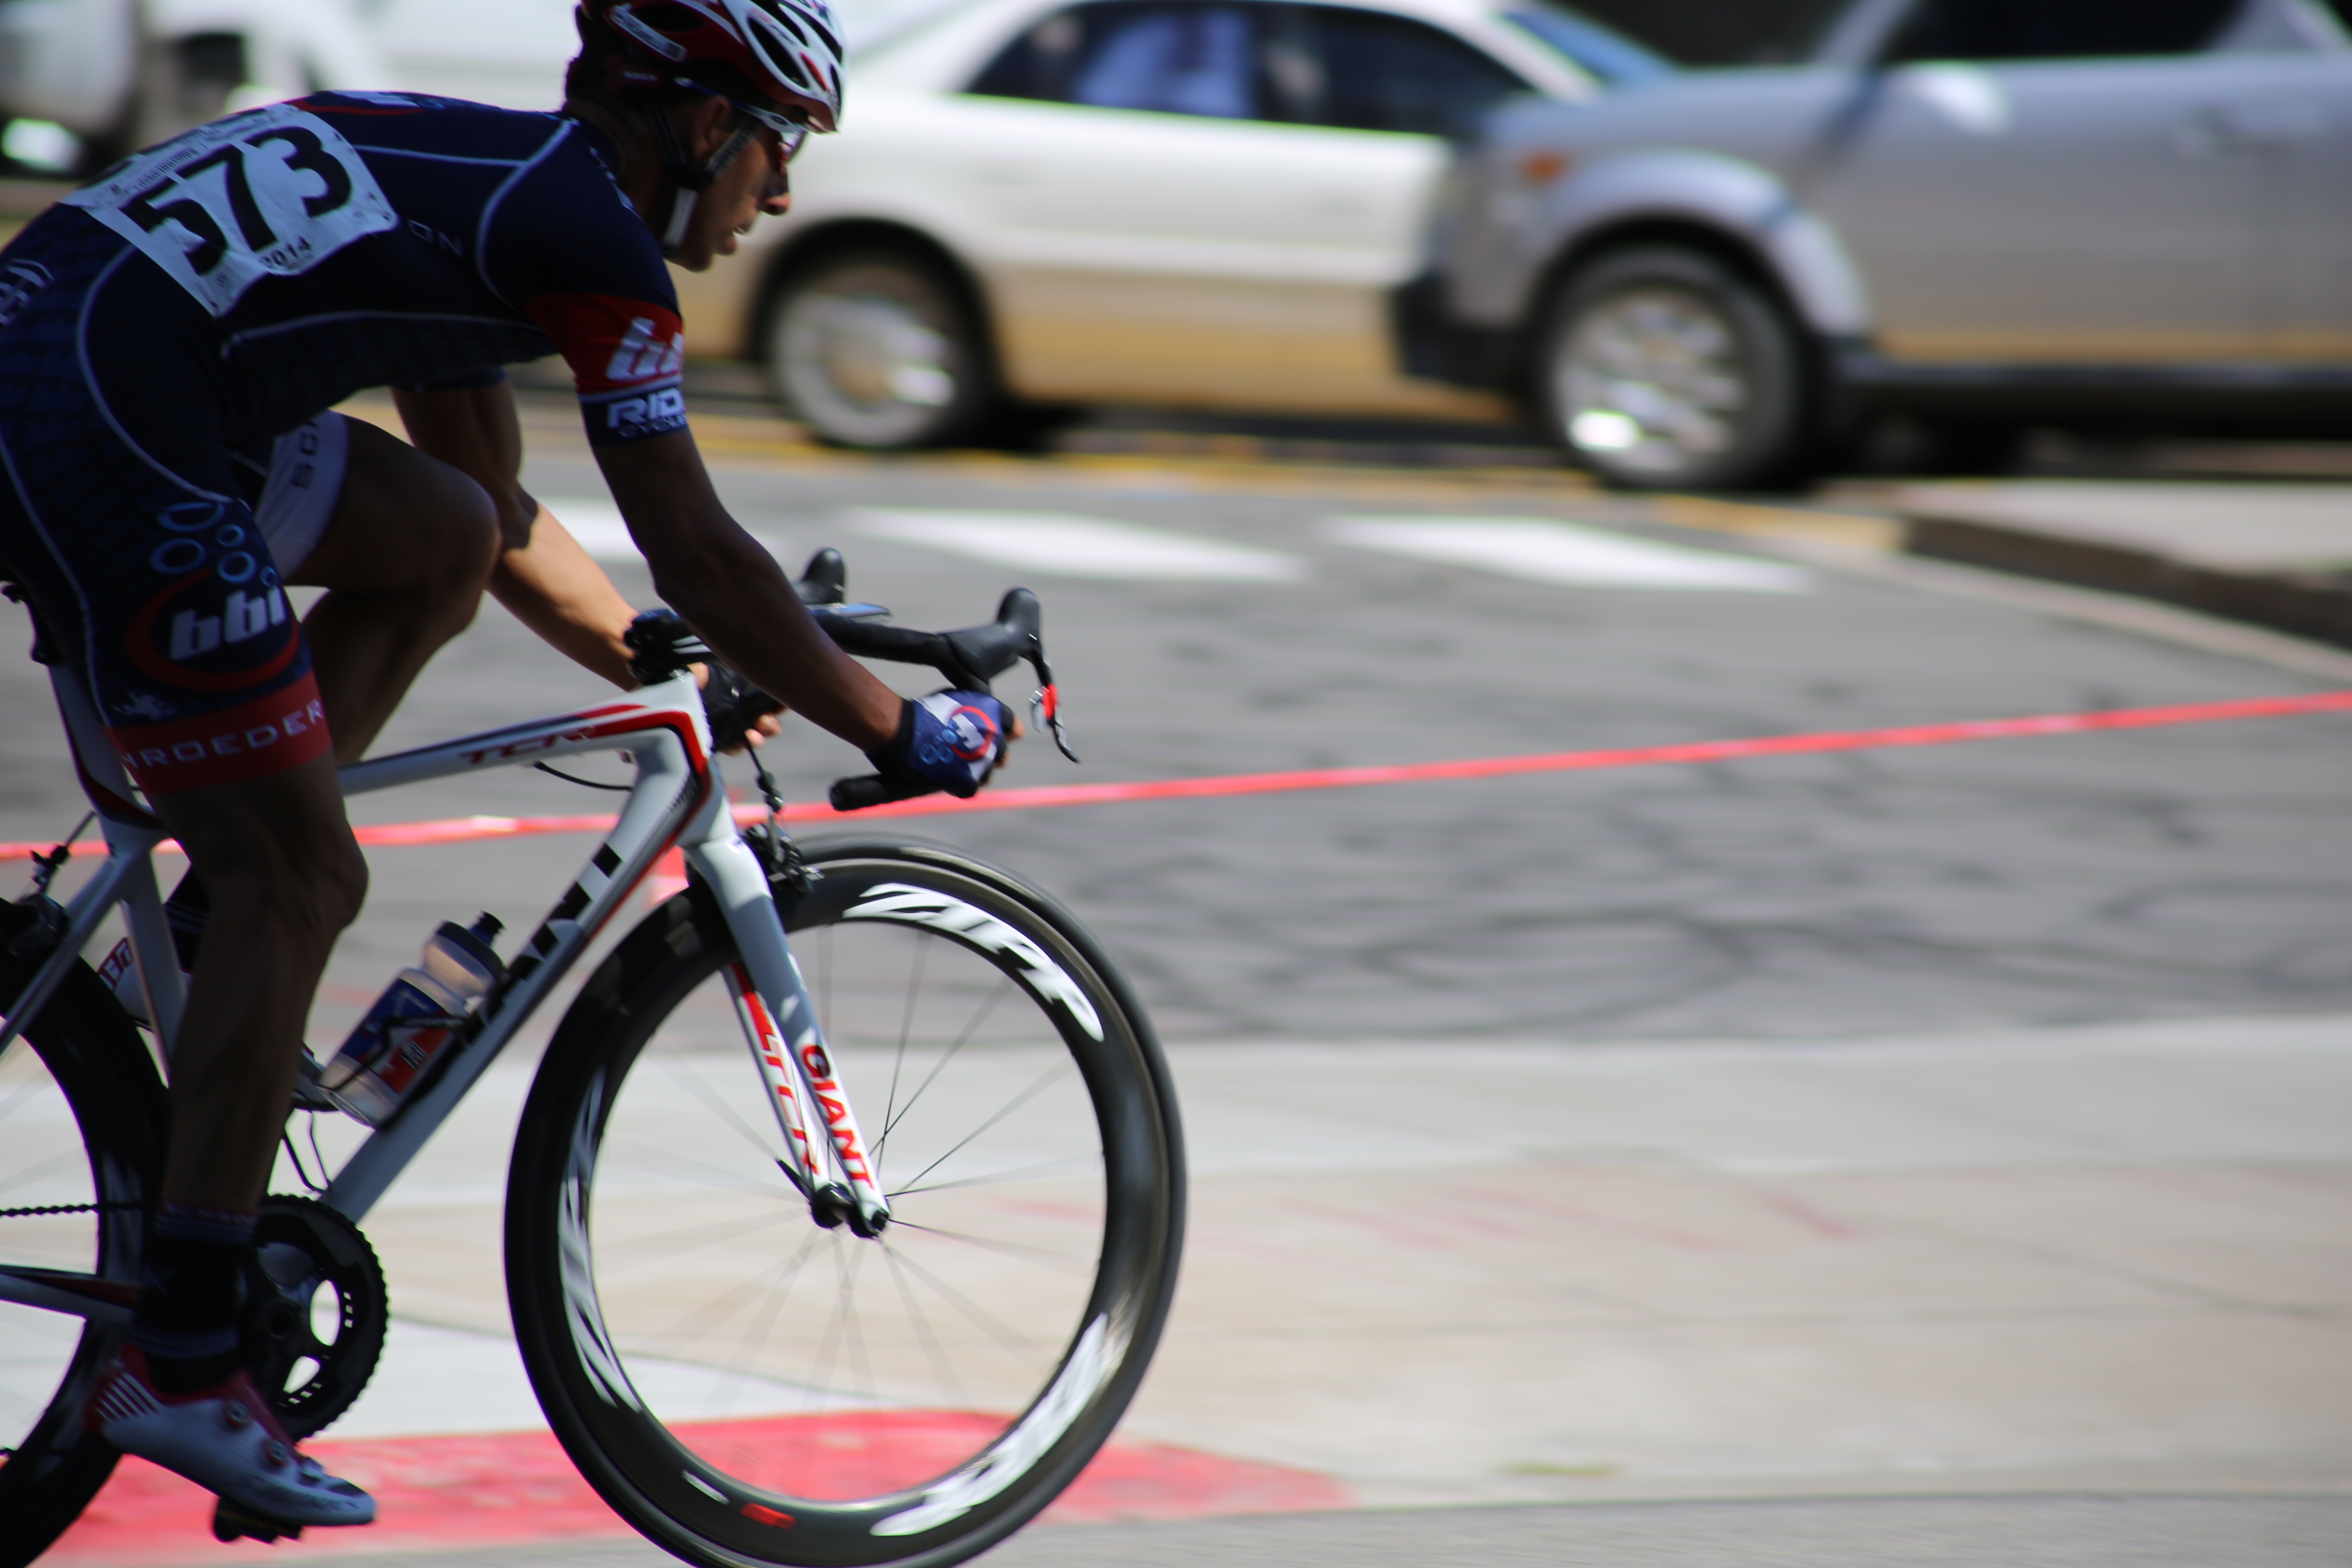
man, outdoor, person, people, road, sport, wheel, bicycle, bike, summer, male, recreation, motion, cyclist, rider, transport, vehicle, ride, speed, activity, sports equipment, mountain bike, cycling, race, sports, helmet, biking, racing, active, bicycle race, biker, road cycling, outdoor recreation, racing bikes, cycle sport, cyclo cross bicycle, cyclo cross, bicycle racing, road bicycle, endurance sports, racing bicycle, road bicycle racing, duathlon, keirin